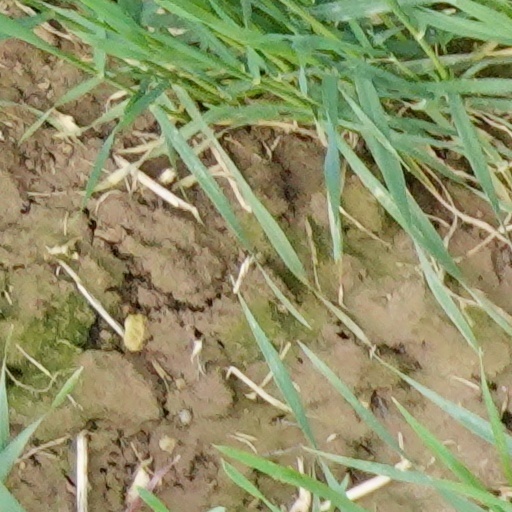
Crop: wheat